List of birds of New Mexico

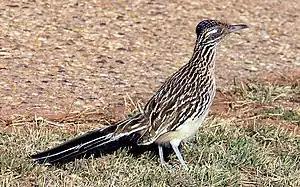
The greater roadrunner is the state bird of New Mexico.

This list of birds of New Mexico are the species documented in the U.S. state of New Mexico and accepted by the New Mexico Bird Records Committee (NMBRC). As of August 2022, 552 species were included in the official list. Of them, 176 are on the review list (see below), five species have been introduced to North America, and three have been extirpated. An additional extirpated species has been added from another source. An accidental species has also been added from a different source.